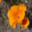
Label: poppy